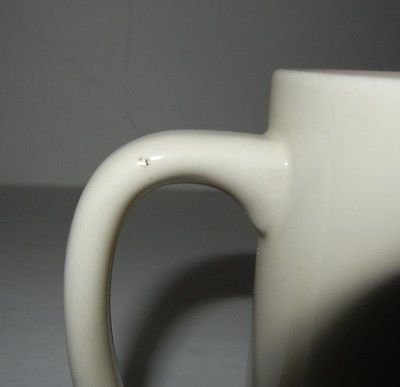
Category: mug